Kukri

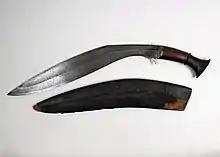
Example with notch and flared hilt

The kukri is designed primarily for chopping. The shape varies a great deal from being quite straight to highly curved with angled or smooth spines. There are substantial variations in dimensions and blade thickness depending on intended tasks as well as the region of origin and the smith that produced it. As a general guide the spines vary from at the handle, and can taper to by the point while the blade lengths can vary from for general use.